Manchester Corporation Tramways

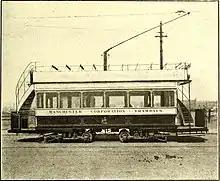
A Manchester tram, c. 1902

Between 1901 and 1949 Manchester Corporation Tramways (known as Manchester Corporation Transport Department from 1929 onwards) was the municipal operator of electric tram services in Manchester, England. At its peak in 1928, the organisation carried 328 million passengers on 953 trams, via 46 routes, along of track.